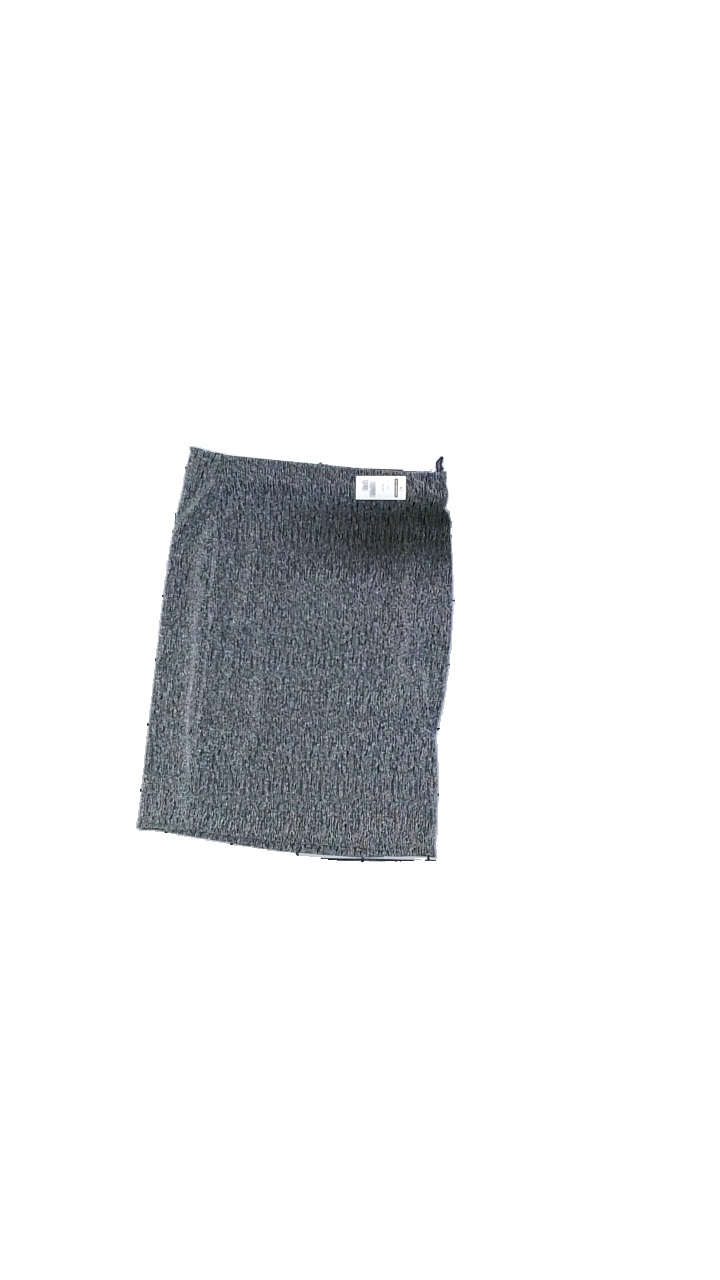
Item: Skirt (Ladies)
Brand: Missing
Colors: Multicolor, Black
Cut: Regular
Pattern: Metallic
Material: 96% polyester, 4% elastane
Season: All
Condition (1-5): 5
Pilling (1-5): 5
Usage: Reuse
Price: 50-100